Manor of Gittisham

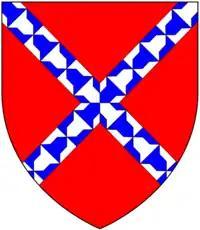
Willington arms: "Gules, a saltire vair"

The "de Willington" family originated at the manor of Willington near Repton in Derbyshireand later lived at Yate, Gloucestershire. Ralph de Willington (died pre-1242) married Olympia (died post 1242), heiress of Sandhurst, in Gloucestershire, granddaughter of a certain Wymark, and widow of John Frenchevaler. In about 1200 Wymark had granted to St Peter's Abbey, Gloucester, (now Gloucester Cathedral) 6 acres of land in Longford, within the manor of Sandhurst, for the purpose of mending the "ironwork of horses" belonging to visiting monks. The grant was later confirmed by Ralph Willington, husband of Olympia. Between 1224 and 1228 Ralph Willington and his wife Olympia built the Lady Chapel in St Peter's Abbey, Gloucester. Ralph also held (from Thomas de Beaumont, 6th Earl of Warwick (1208–1242) as overlord) the manor of Poulton in Awre, Gloucestershire.